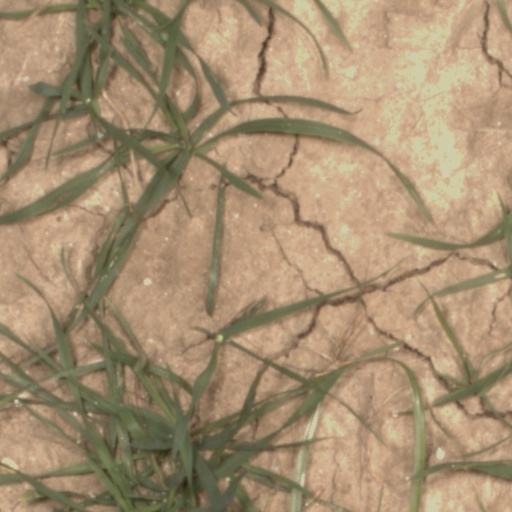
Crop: wheat